Ringvaart Regatta

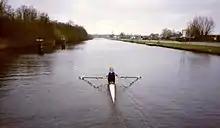
A single sculler practicing on the Ringvaart in November 2001

The OC&C Ringvaart Regatta is a rowing race over the very long distance of . The D.S.R.V. Laga (a student rowing club in Delft) has organised the head race annually since 1976.